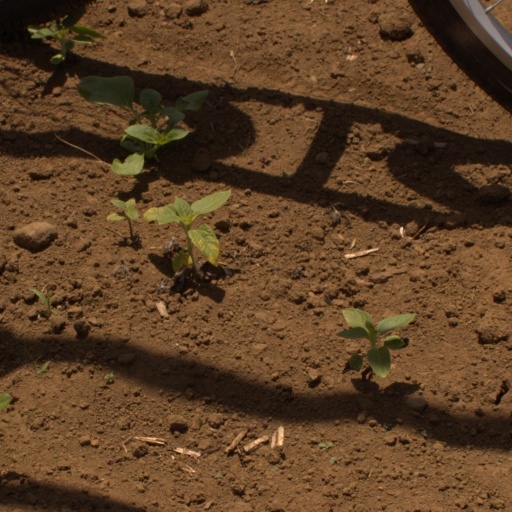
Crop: Jerusalem artichoke